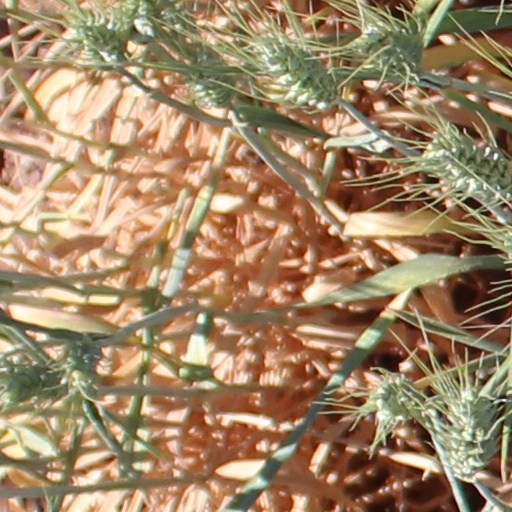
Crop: wheat